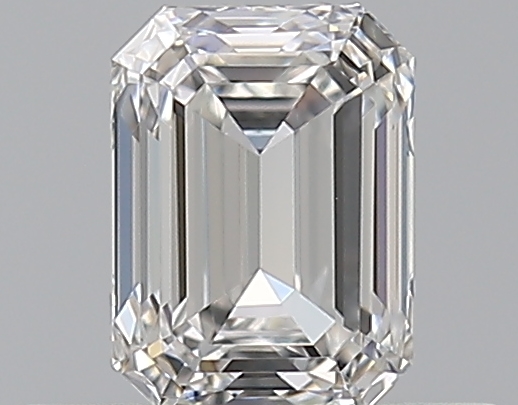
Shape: emerald
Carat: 0.5
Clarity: VVS2
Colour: F
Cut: EX
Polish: EX
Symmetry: VG
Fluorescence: F
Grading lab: GIA
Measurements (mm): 5.16 x 3.78 x 2.56